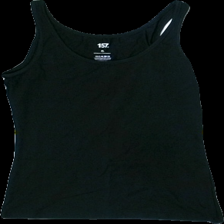
View: front
Type: Tank top
Category: Ladies
Brand: Lager 157
Colors: Black
Material: 95%cotton 5%elastane
Cut: Regular, C-collar
Size: XL
Season: Summer
Price range: <50
Recommended usage: Reuse